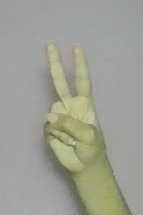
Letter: taa